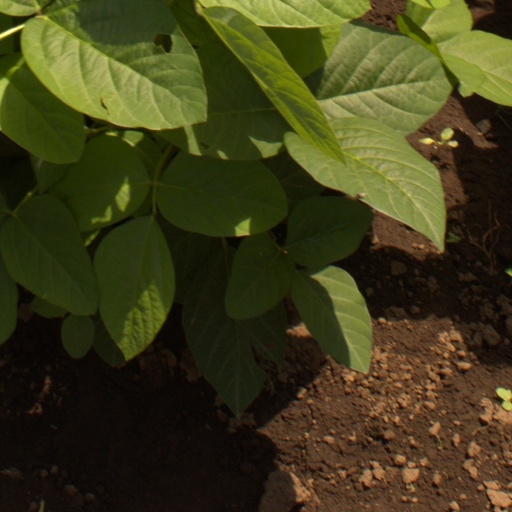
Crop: soybean